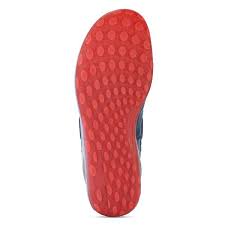
Label: Boat